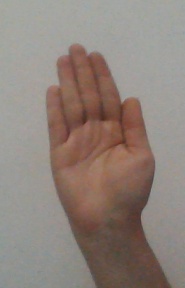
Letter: seen